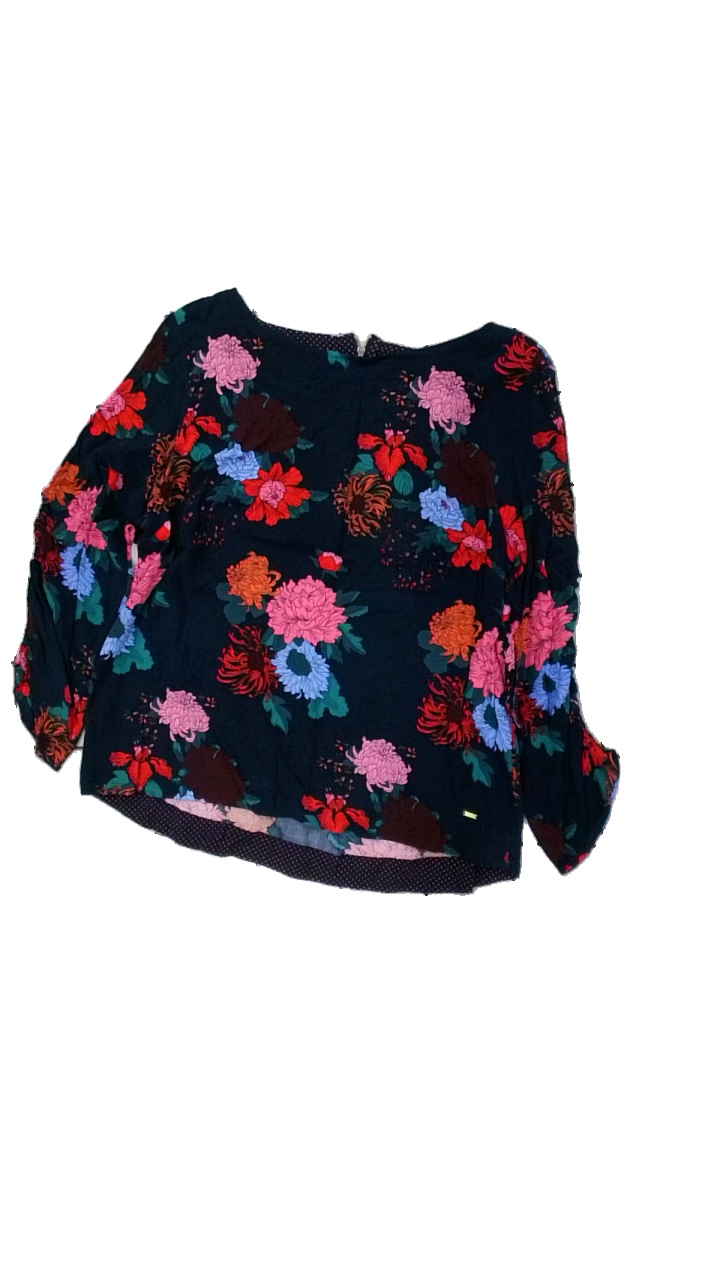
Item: Blouse (Ladies)
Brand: Hamton Republic (kappahl)
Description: blommig blus, urtvättad
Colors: Blue, Pink, Red, Multicolor
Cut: Regular
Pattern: Floral print
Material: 100% viscose
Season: All
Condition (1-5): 2
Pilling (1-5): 2
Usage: Export
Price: <50